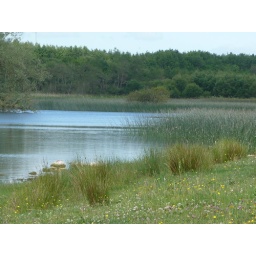
Ballinafid lake is surrounded by lots of wild flowers growing in profusion.